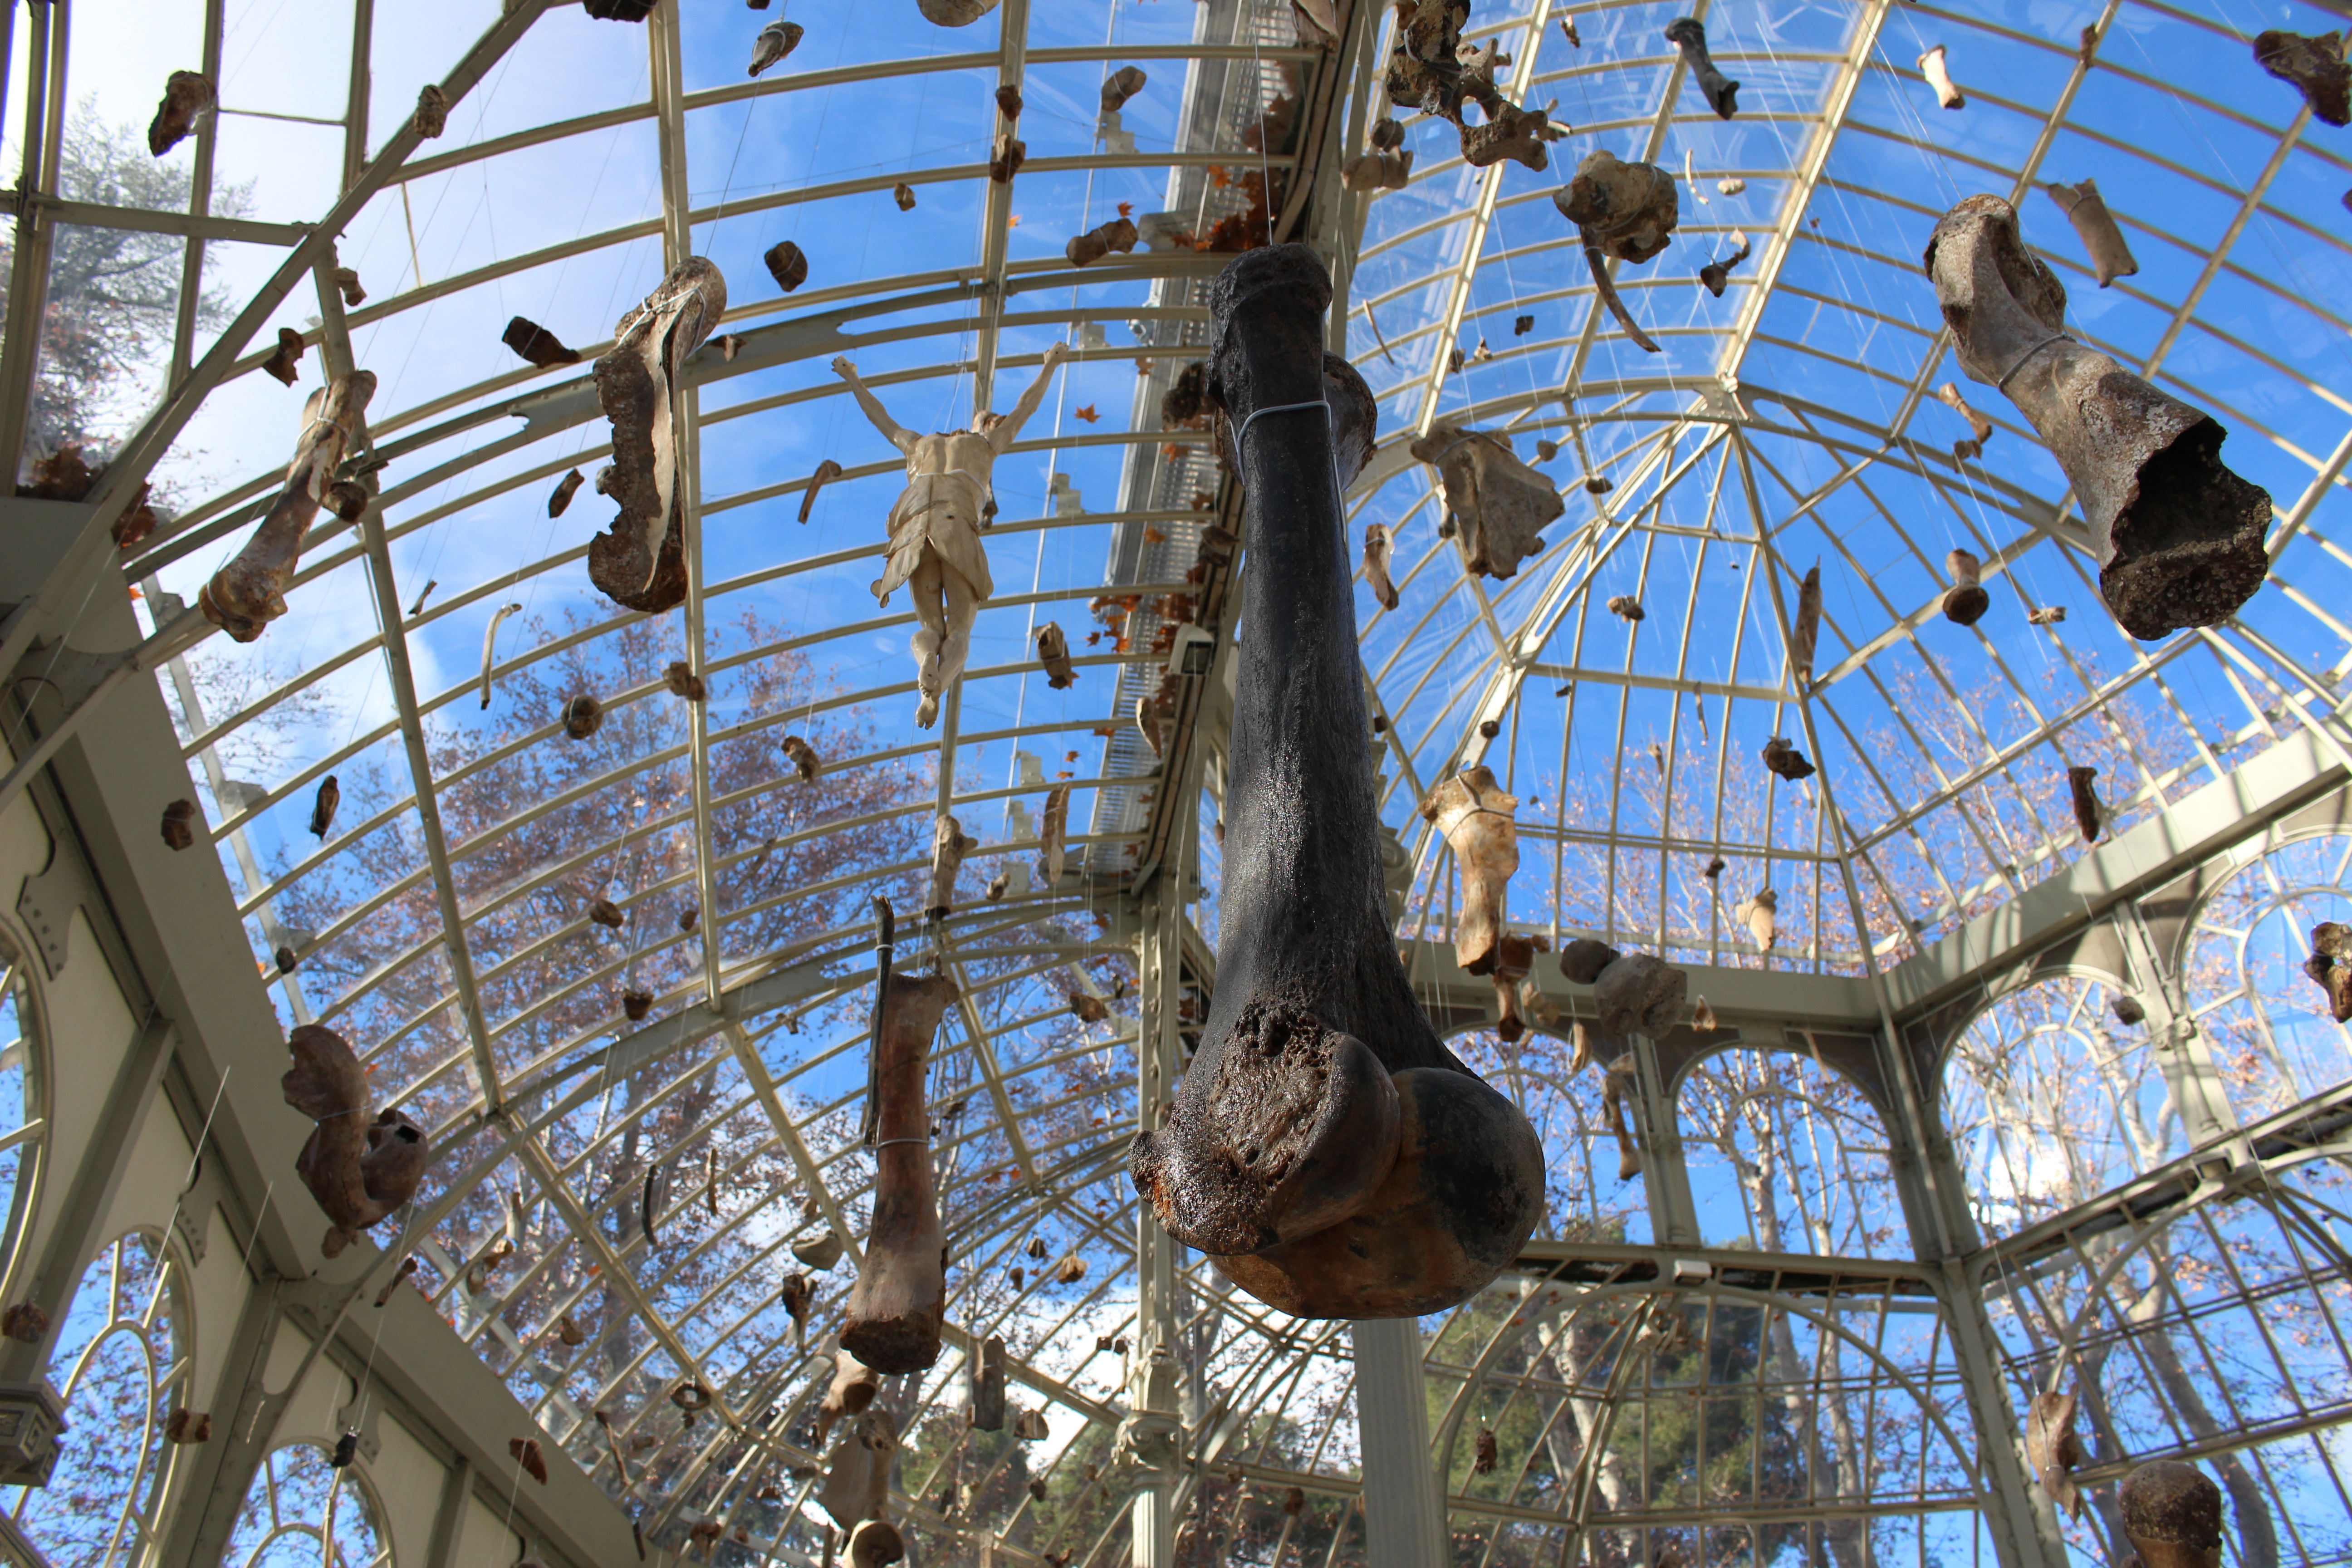
tree, architecture, spring, museum, design, madrid, fossils, modern art, crystal palace